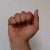
The image shows a hand gesture representing the letter 'A' in Indian Sign Language.